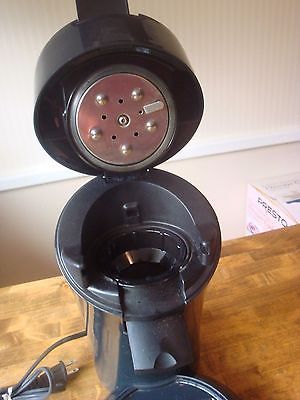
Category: coffee maker